Max Reyter

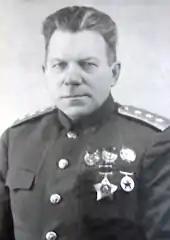

Max Andreyevich Reyter (– 6 April 1950) was a Russian and Soviet military officer of Latvian origin.